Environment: real
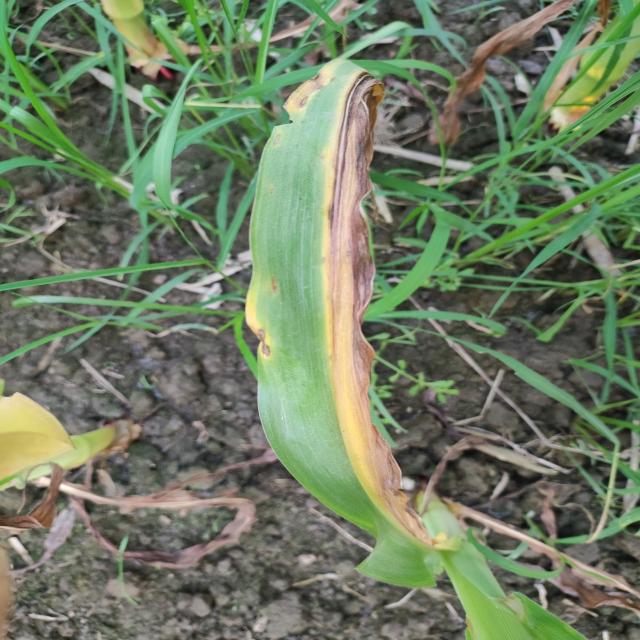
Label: potassium_deficiency